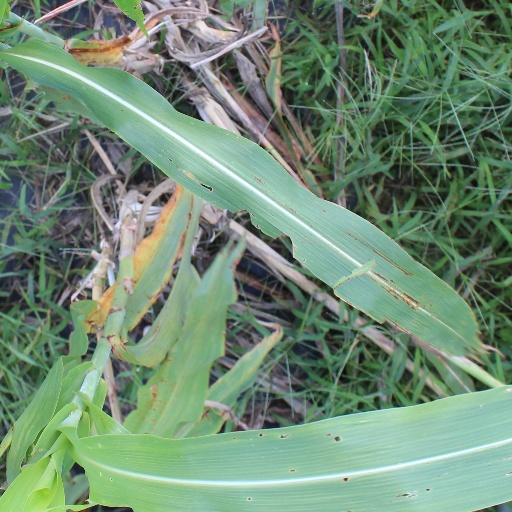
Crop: sorghum